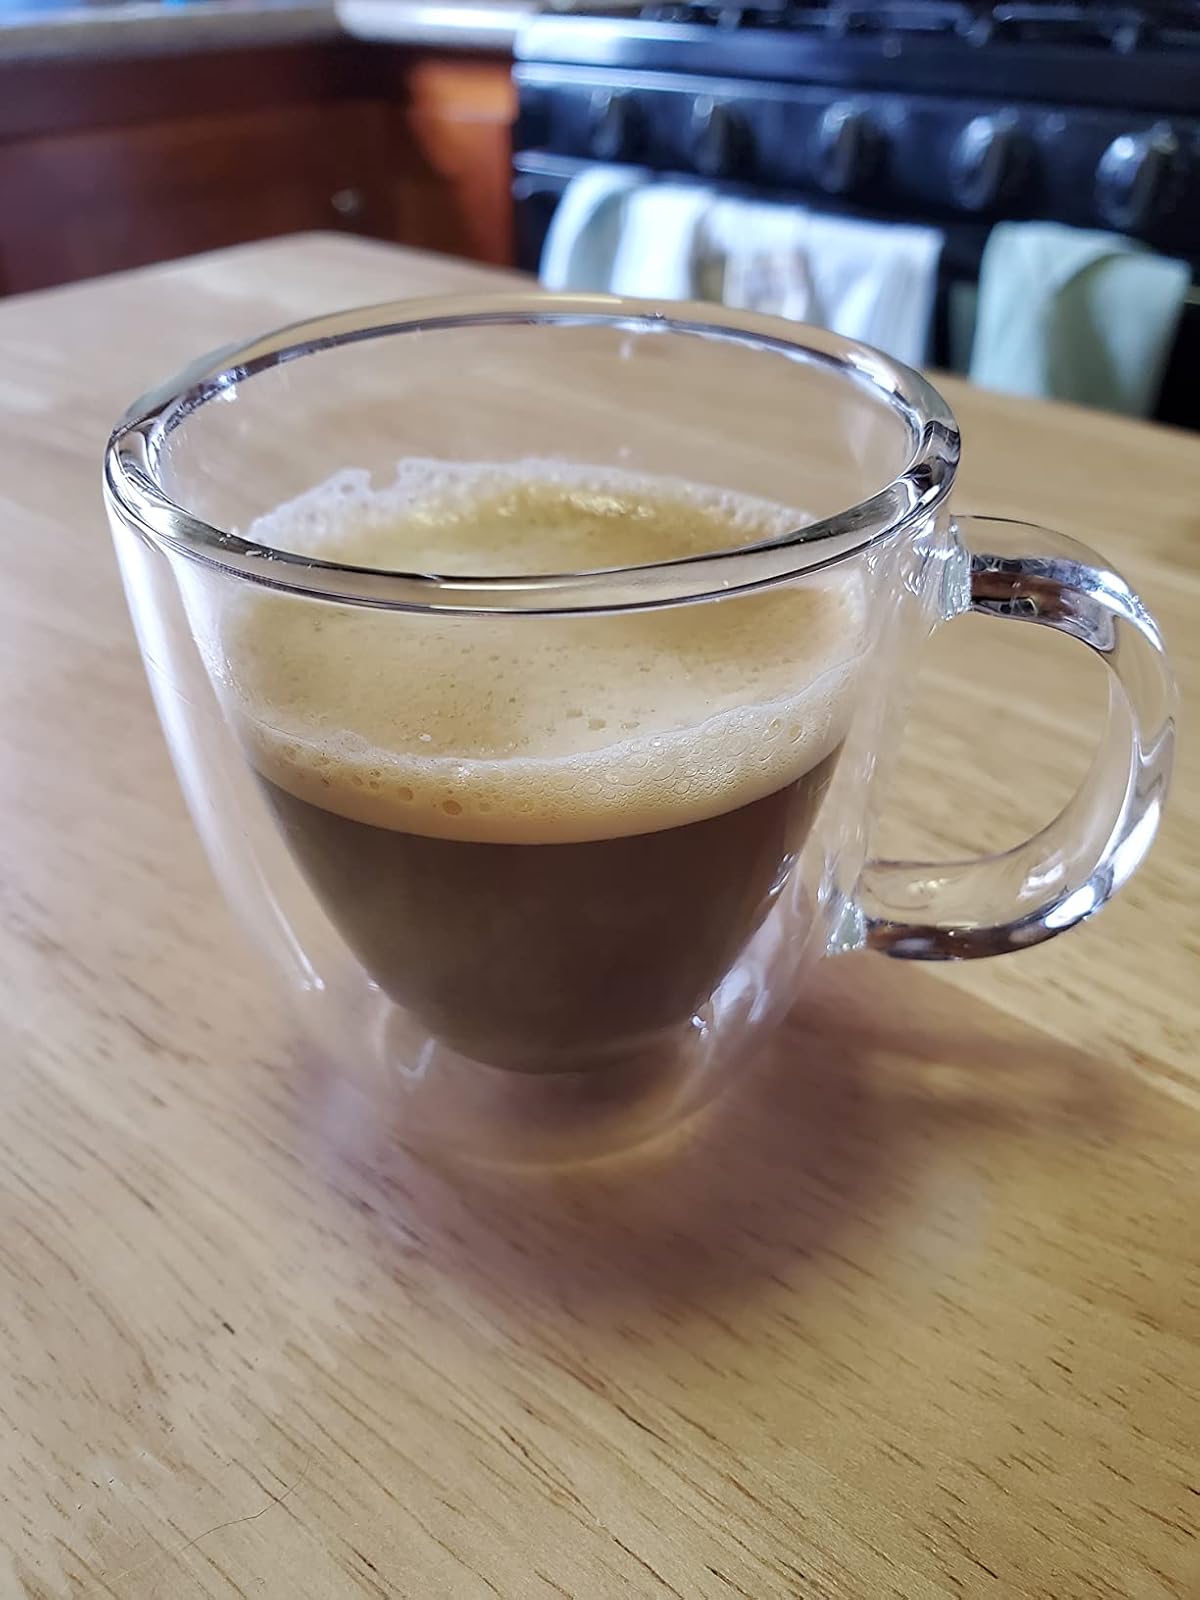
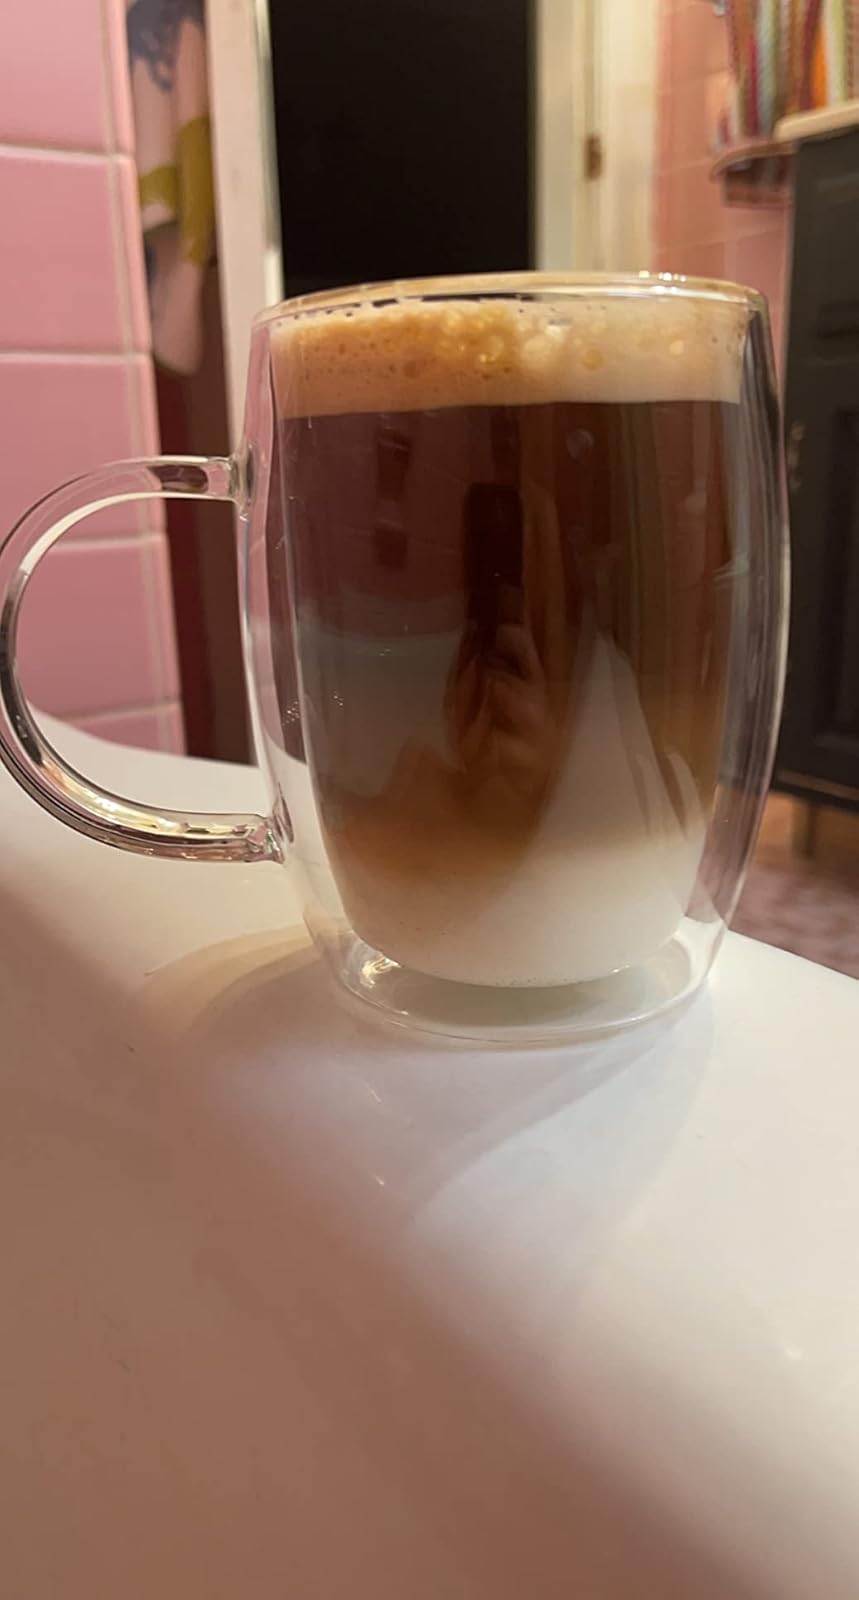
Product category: items_mug
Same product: no